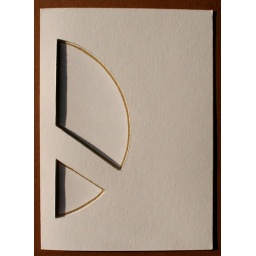
4 bar folded off white card.Peace sign is cut out by hand.Outlined in gold.Comes with a blue envelope100% recycled